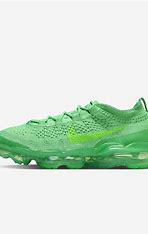
Brand: Nike
Model: Air Vapormax 2023 Flyknit